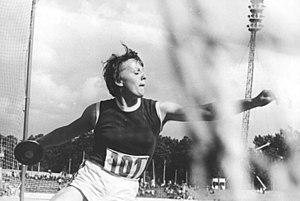
Gabriele Hinzmann est une athlète est-allemande spécialiste du lancer du disque.